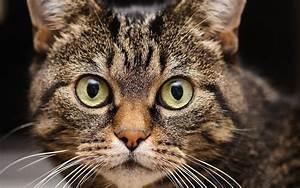
cat